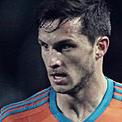
Age: 25